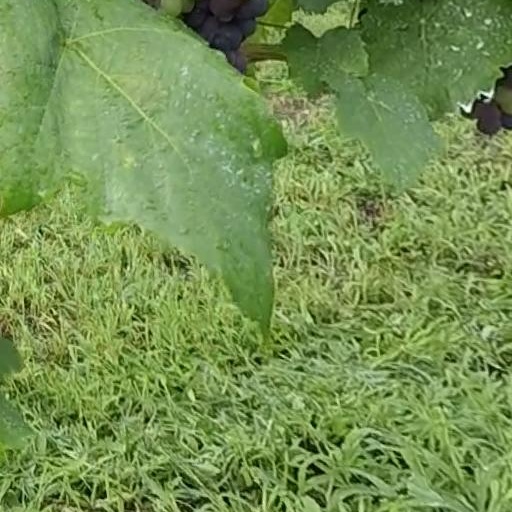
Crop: grape